Henry Hull

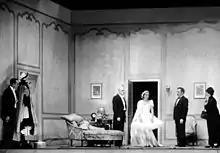
From the original Broadway production of "Grand Hotel", L-R: Henry Hull, William Nunn, Eugenie Leontovich, Lester Alden, and Rafaela Ottiano (1930).

Henry Watterson Hull (October 3, 1890 – March 8, 1977) was an American character actor who played the lead in Universal Pictures's "Werewolf of London" (1935). For most of his career, he was a lead actor on stage and a character actor on screen.